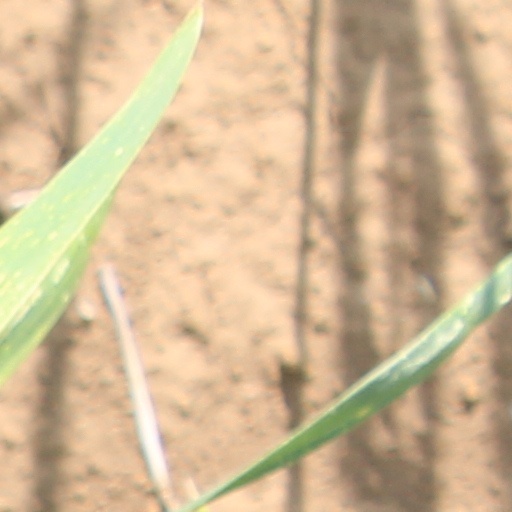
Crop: wheat